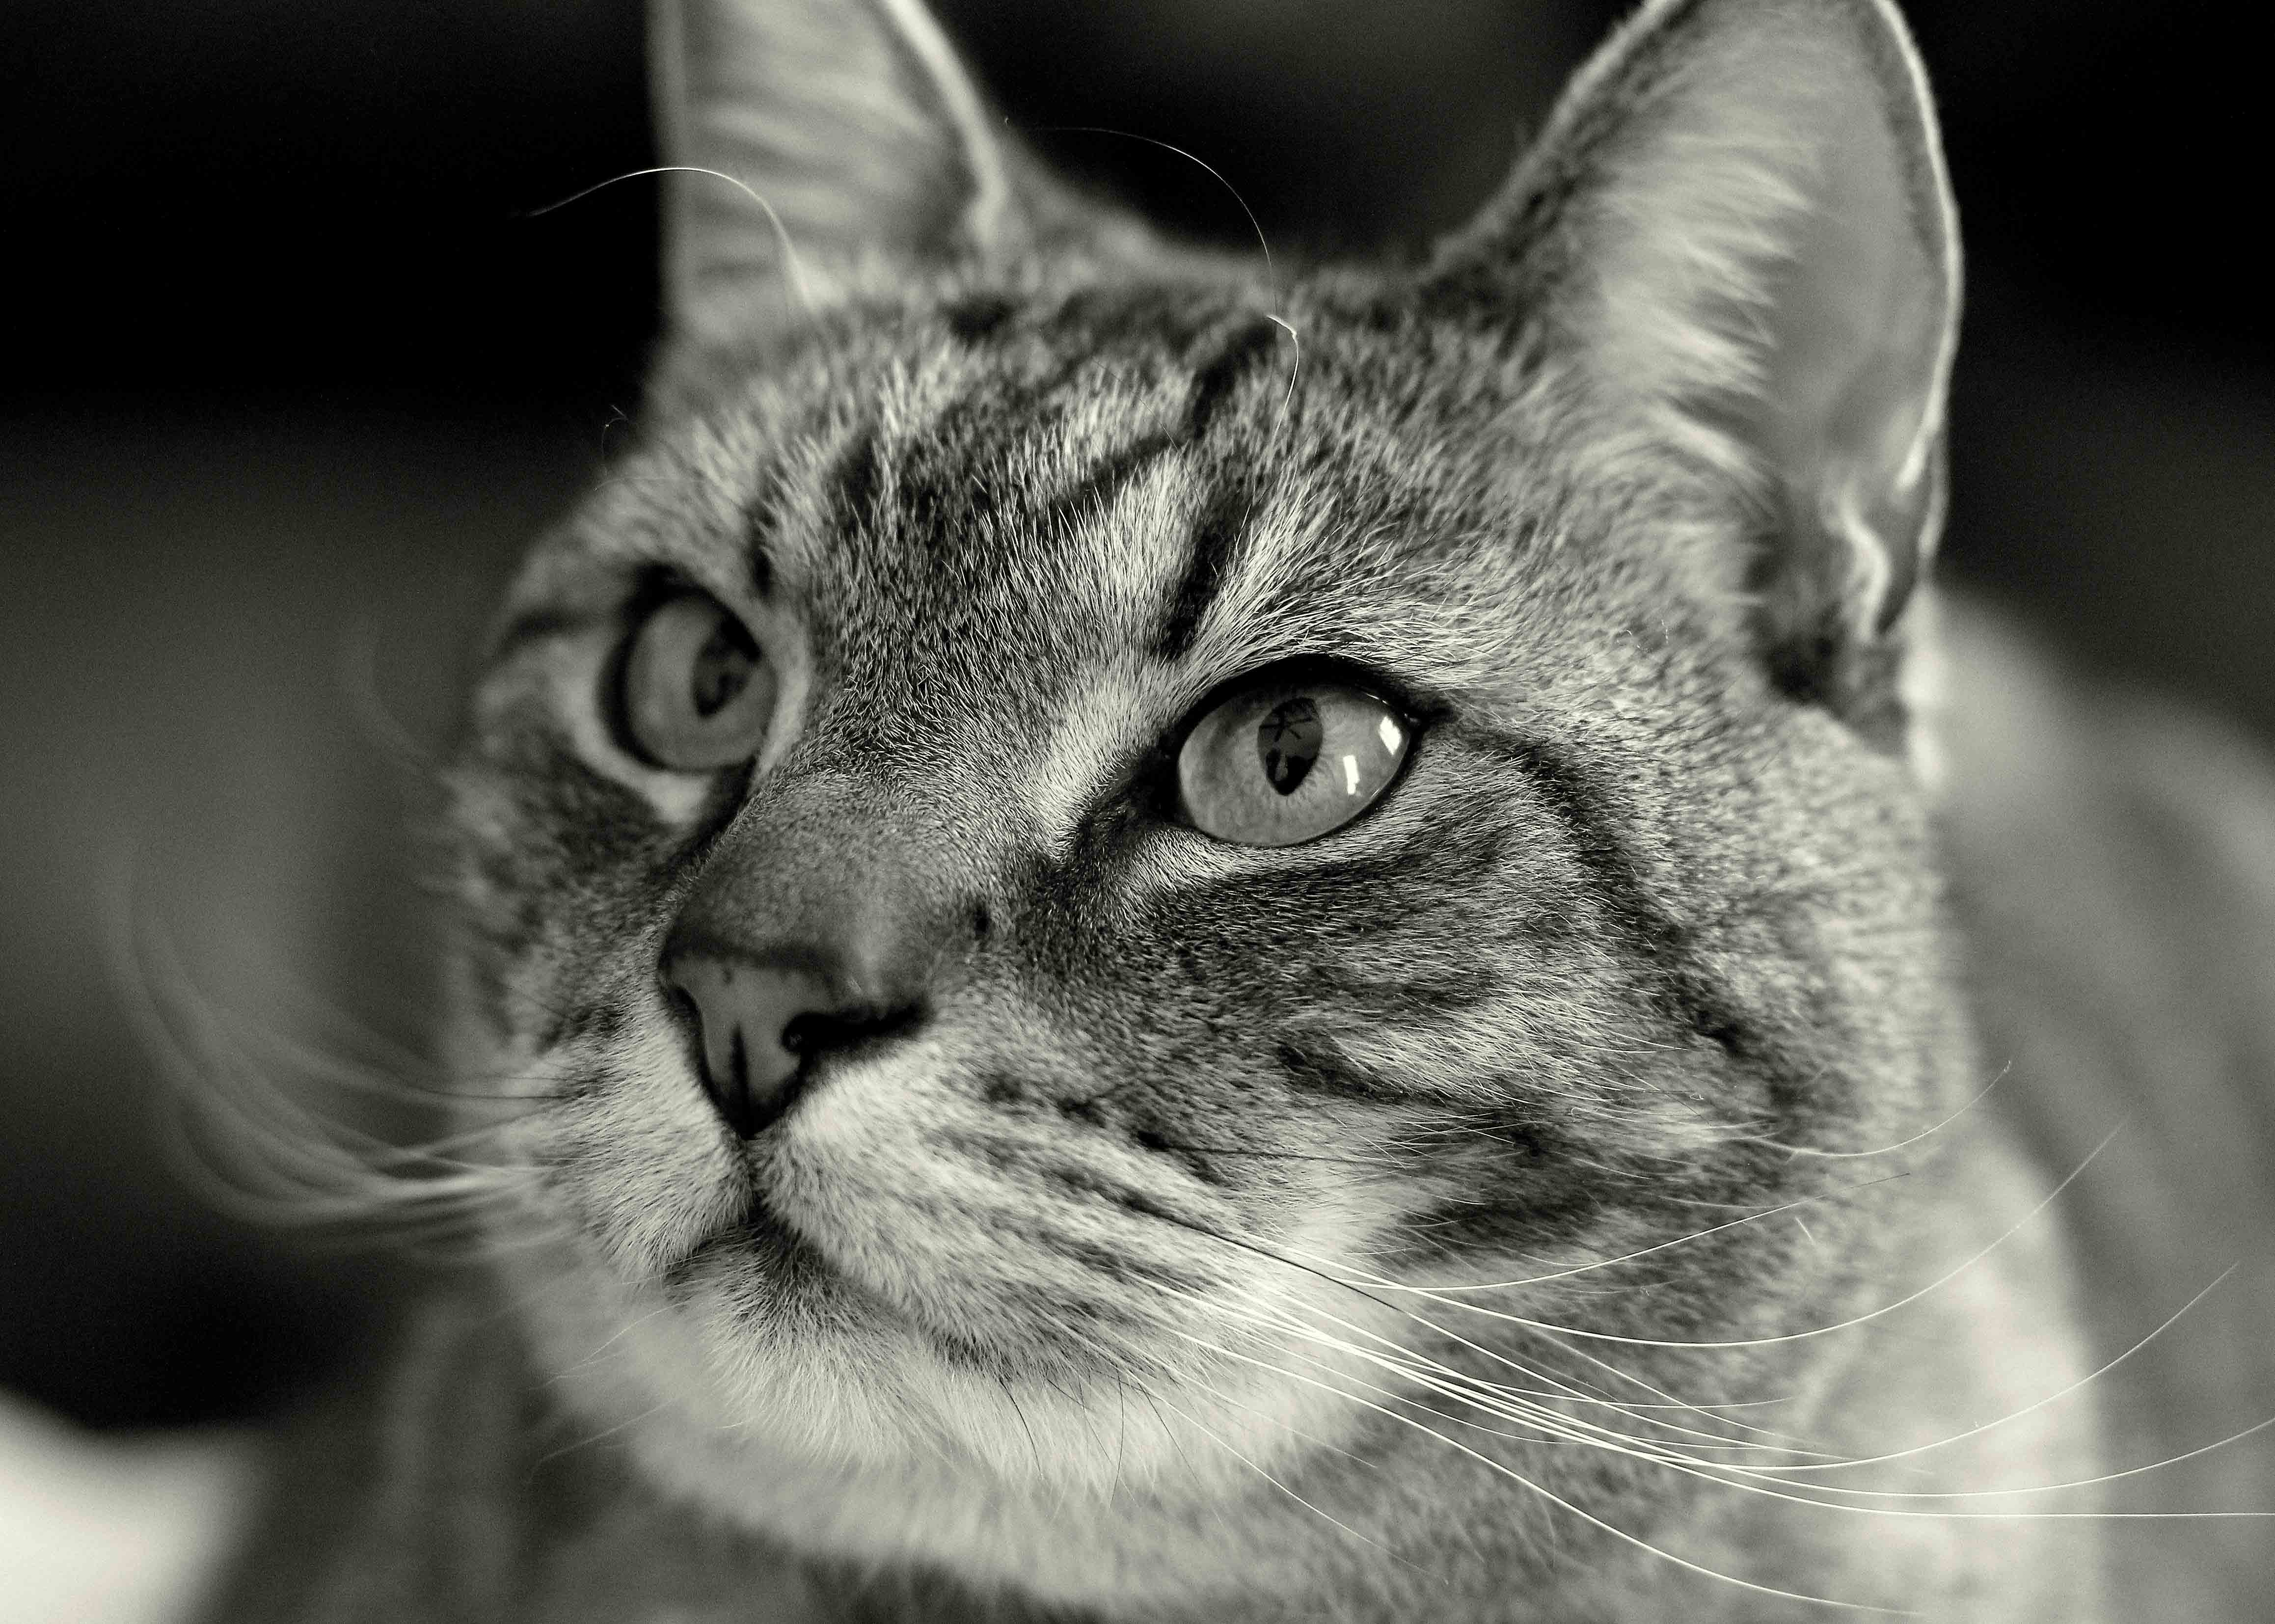
black and white, pet, cat, mammal, monochrome, close up, nose, whiskers, snout, vertebrate, tabby cat, european shorthair, monochrome photography, small to medium sized cats, cat like mammal, domestic short haired cat, american shorthair